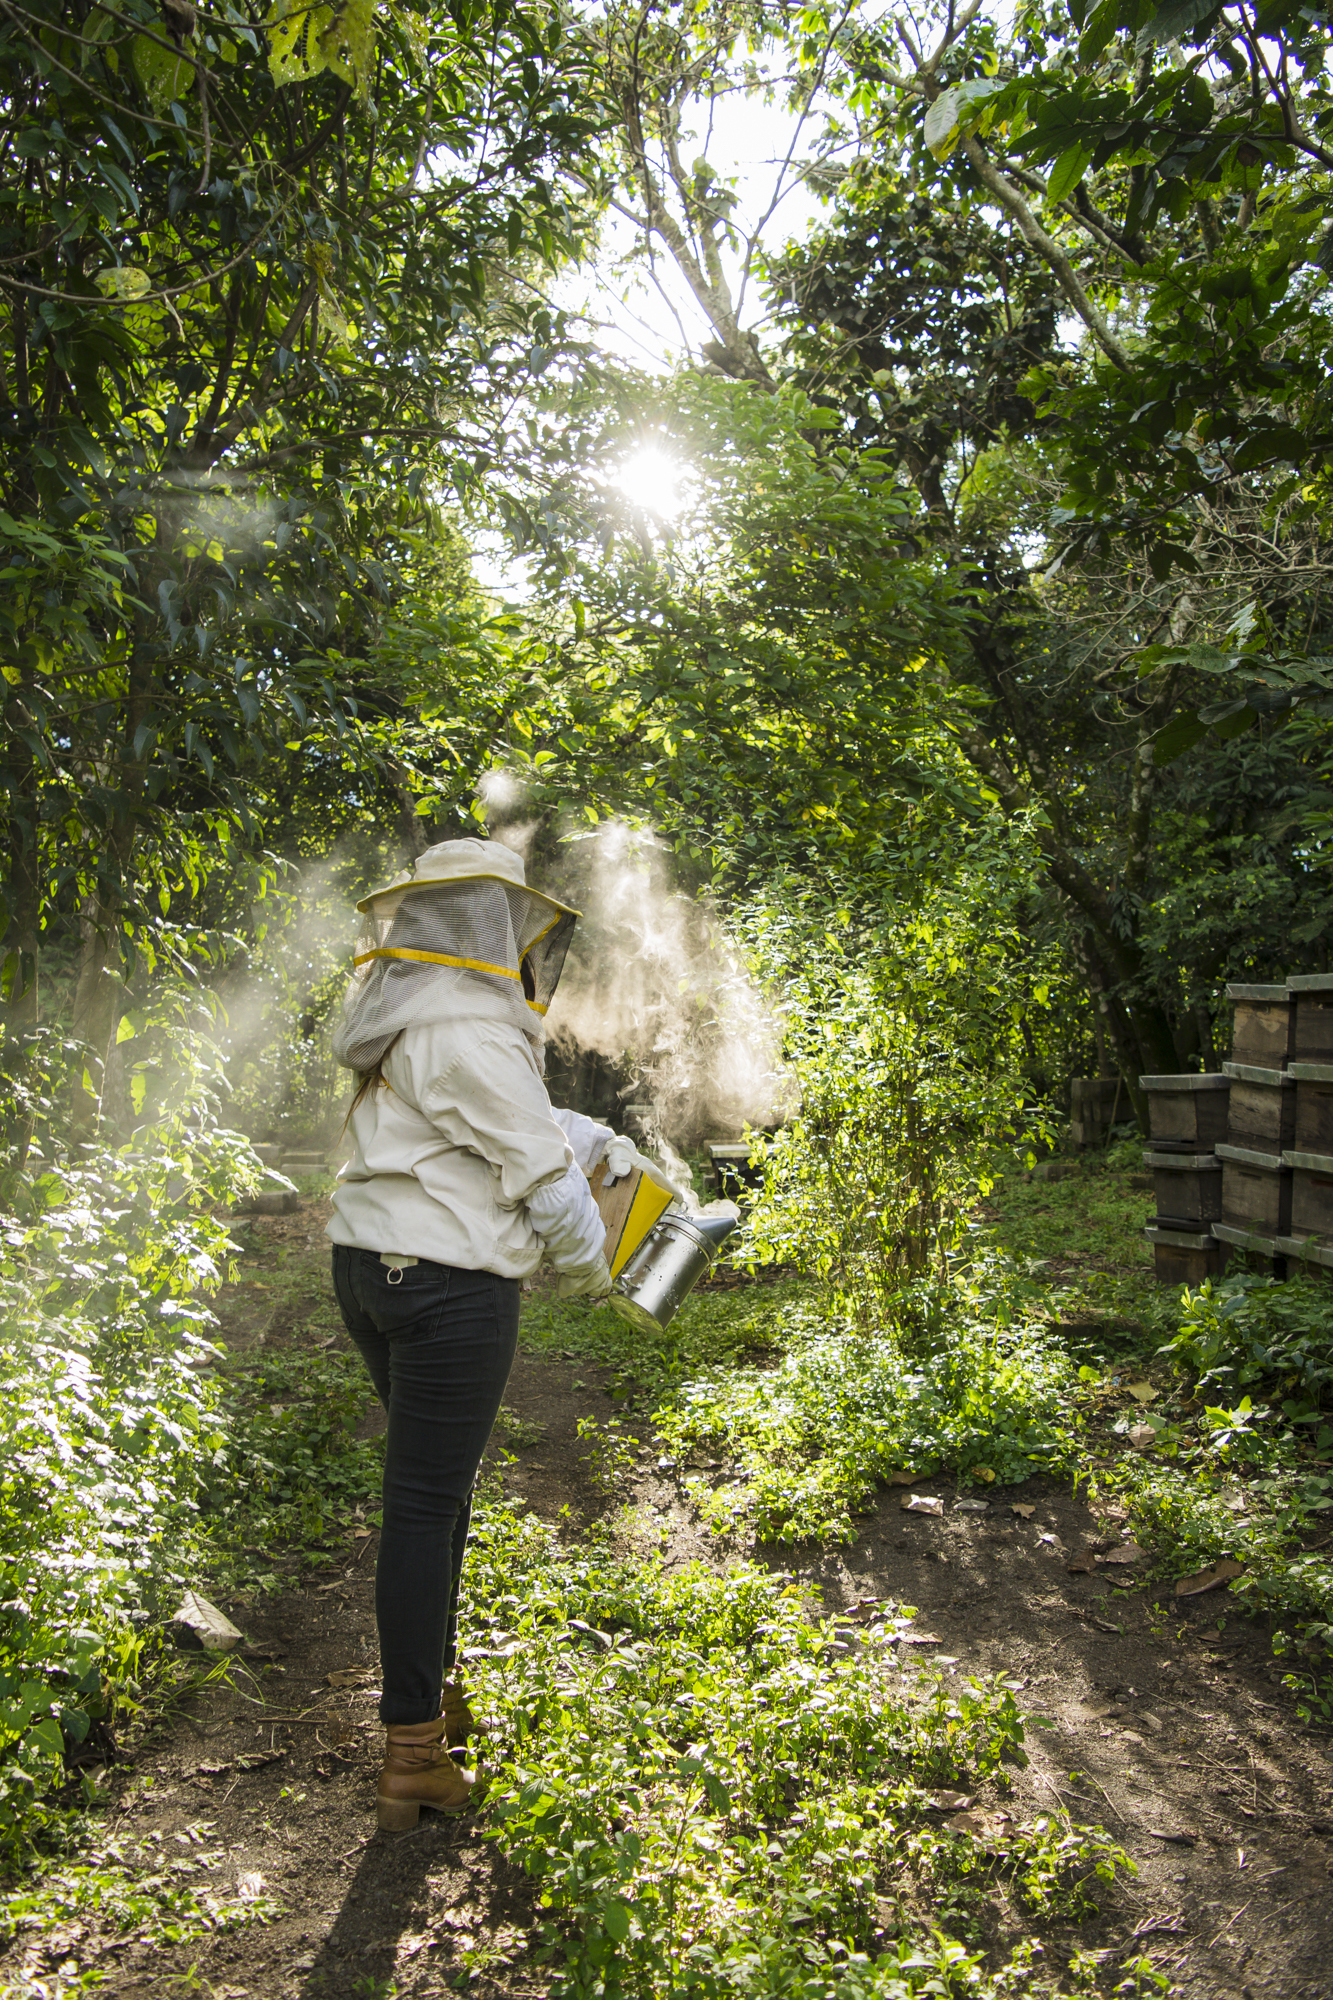
apiary, bee, guatemala, tree, path, plant, woodland, woody plant, leaf, vegetation, flora, grass, jungle, forest, trail, sunlight, shrub, spring, rainforest, girl, garden, branch, flower, plantation, landscape